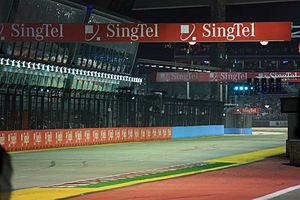
Le Circuit urbain de Singapour est un circuit urbain tracé autour de Marina Bay, cœur historique de Singapour, et qui accueille chaque année depuis 2008 le Grand Prix automobile de Singapour.